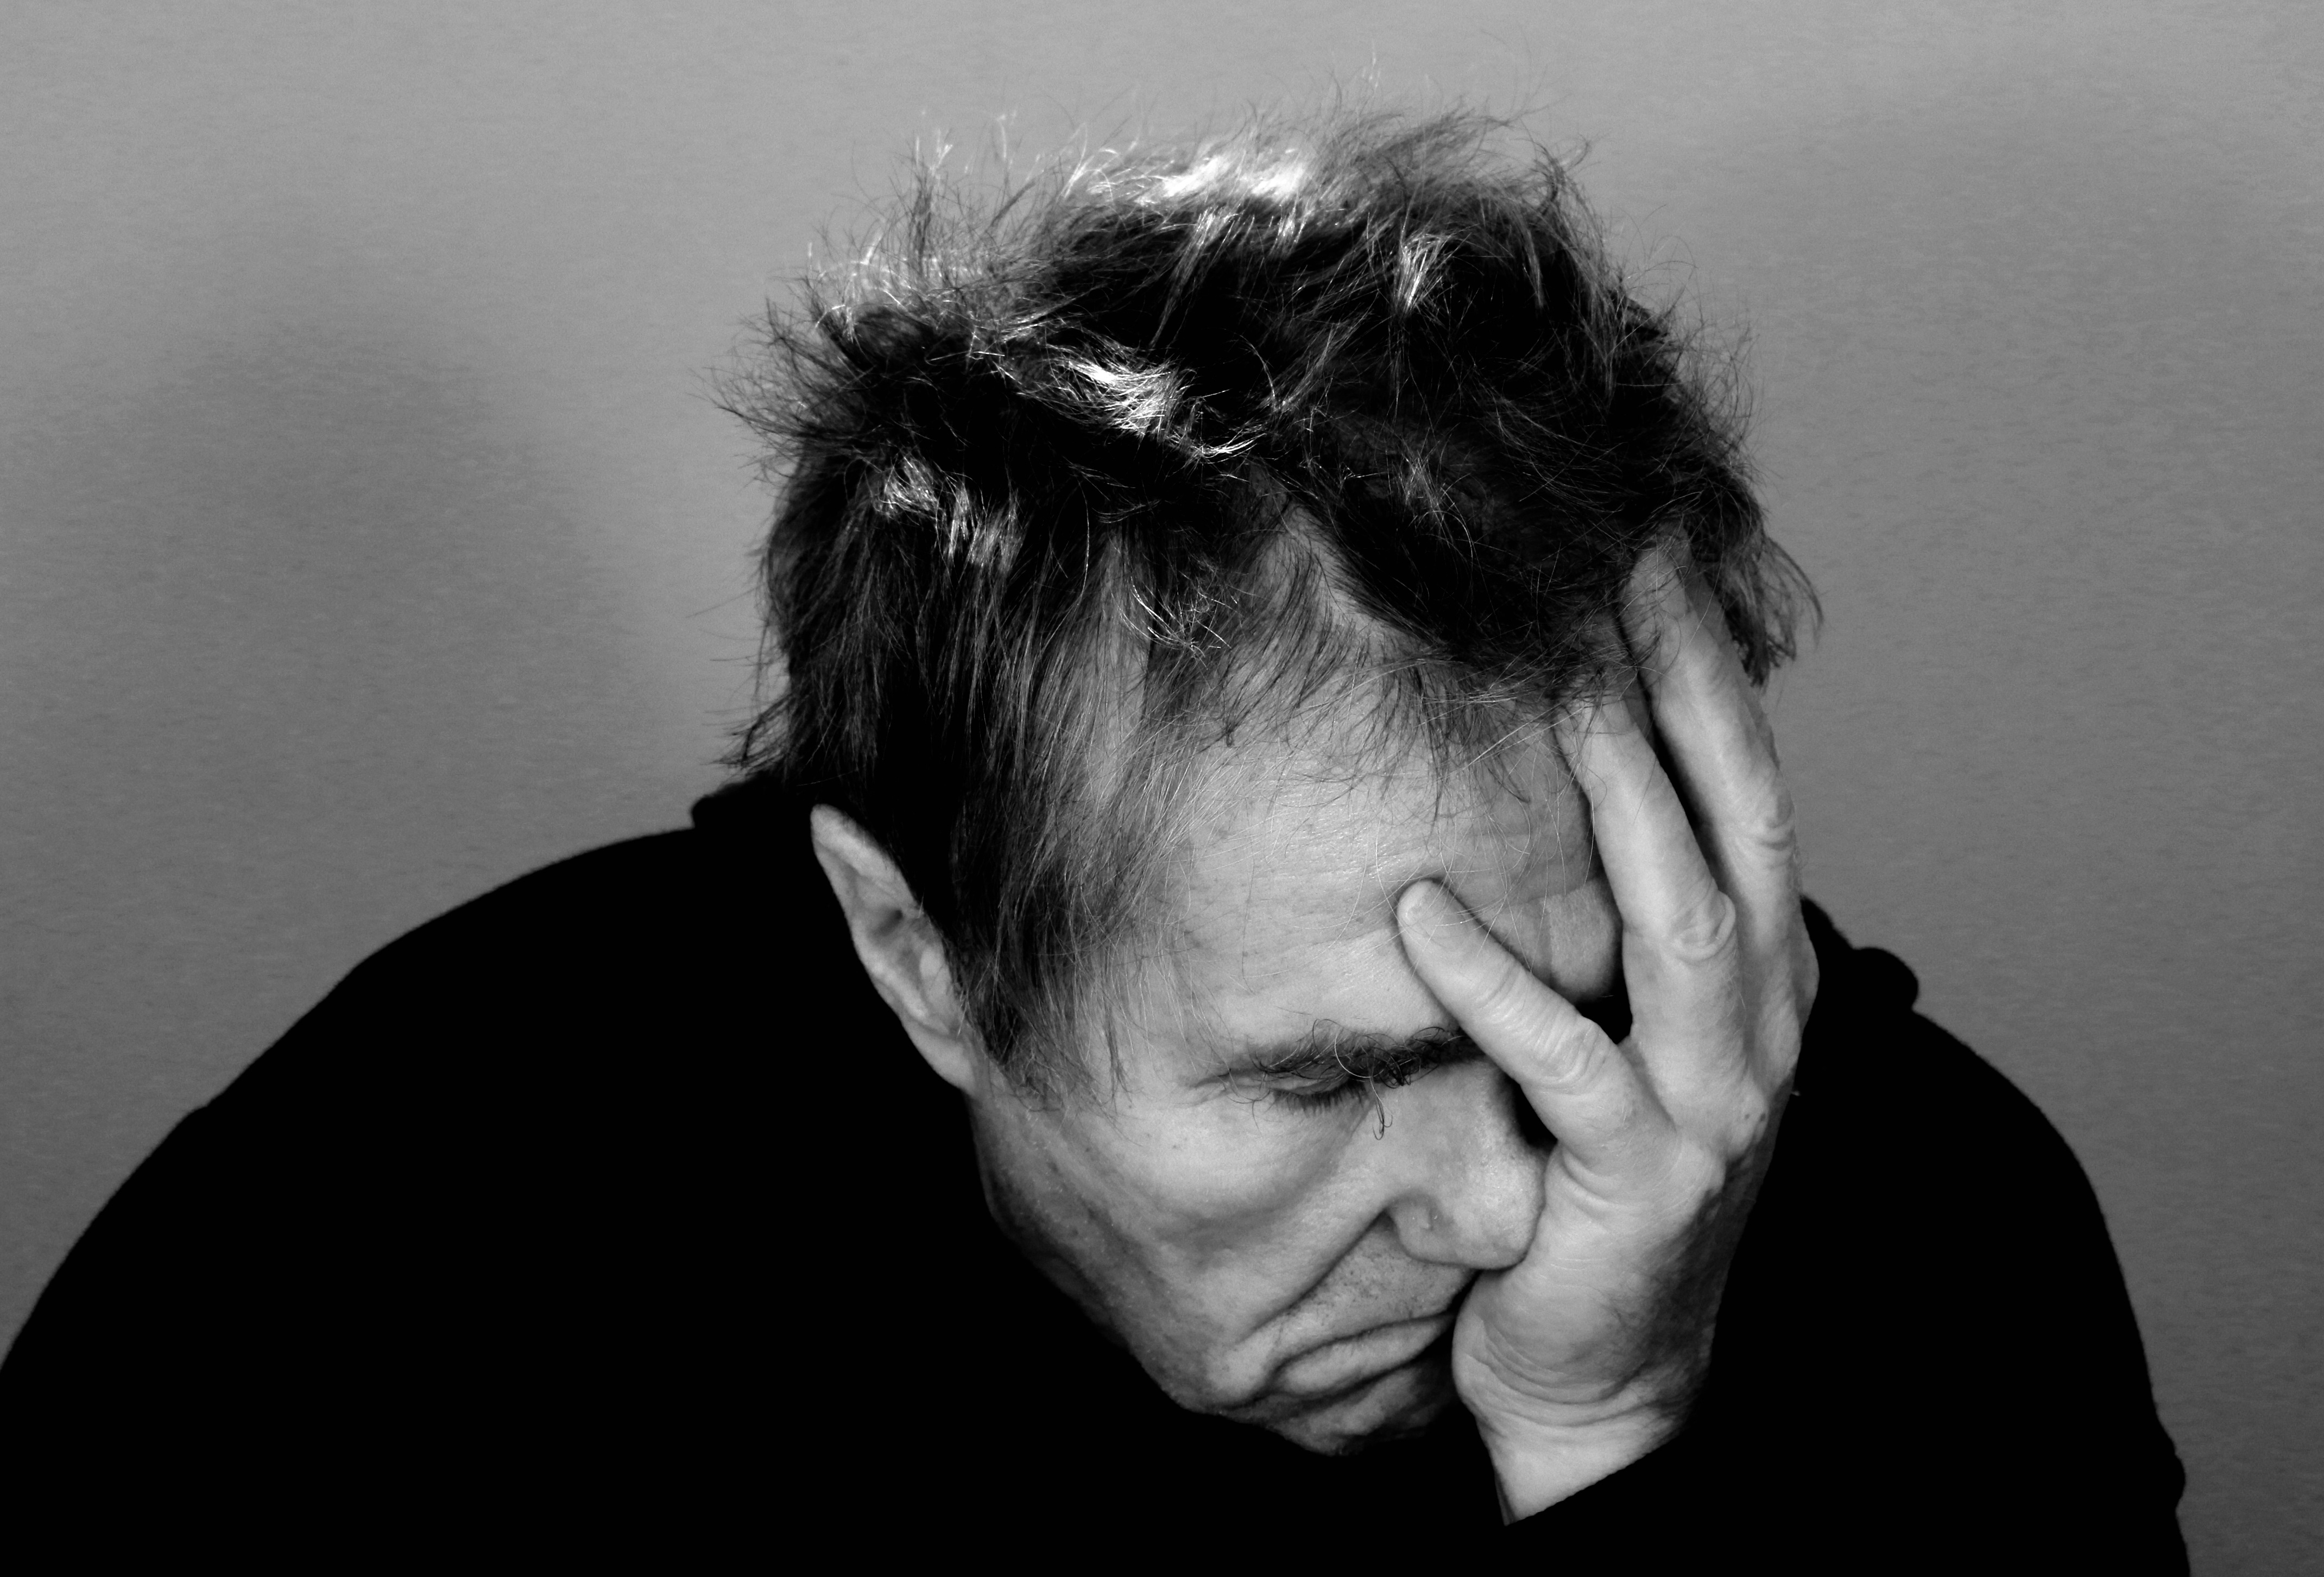
man, person, black and white, hair, white, photography, alone, heart, sadness, portrait, human, black, monochrome, skull, hairstyle, sad, face, sketch, drawing, loneliness, psychology, head, crisis, expression, emotional, dramatic, pain, psyche, emotions, soul, closure, leave, emotion, depression, feelings, unhappy, despair, ego, therapy, psychiatry, ernst, disease, problems, being alone, psychotherapy, headaches, headache, burnout, frustration, exhausted, emotionally, kummer, monochrome photography, portrait photography, psychiatric, mentally, facial hair, psycholgie, archetype, archetypes